Iisakki Hoikka

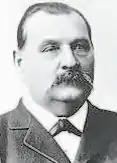
Iisakki Hoikka

Iisakki Hoikka (2 April 1840 - 6 December 1917) was a Finnish farmer and politician, born in Kemi. He was a member of the Diet of Finland from 1882 to 1899 and of the Parliament of Finland from 1907 to 1908 and again from 1909 to 1910, representing the Finnish Party.